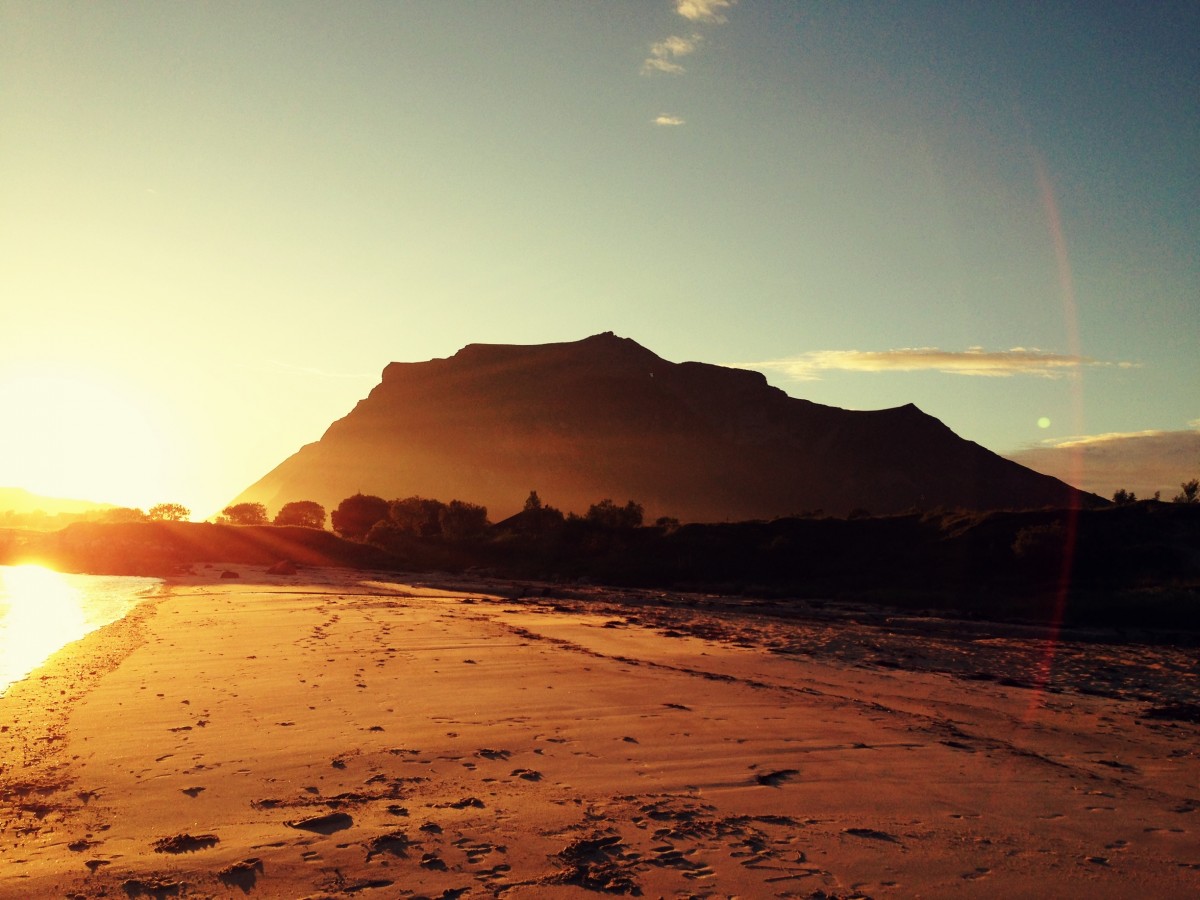
Tags: sea, sand, horizon, cloud, sun, sunrise, sunset, sunlight, morning, desert, dawn, dusk, evening, sahara, natural environment, geographical feature